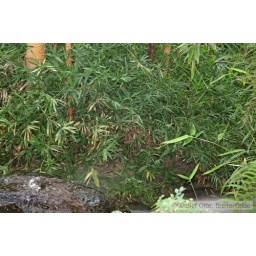
shot of wonderful bamboo in green and brown (bambuseae)